Dog Days of Summer (film)

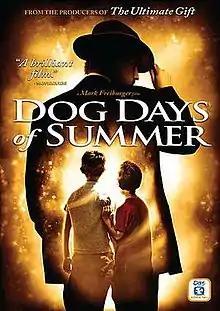

Dog Days of Summer is a 2007 American independent feature film directed by Mark Freiburger and shot on location in Edenton, North Carolina. It is based on an original screenplay by screenwriters Travis Beacham and Christopher J. Waild.